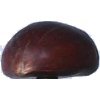
Label: chestnut